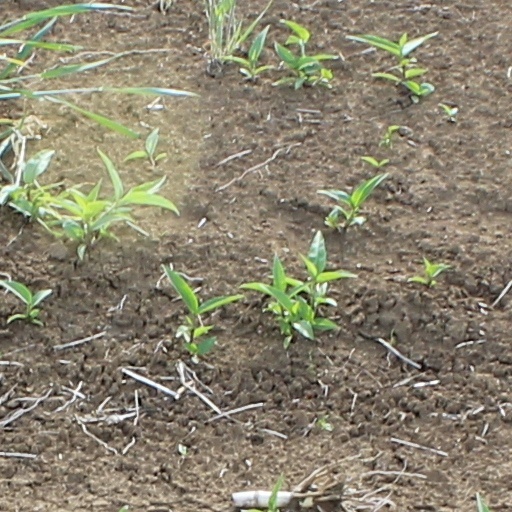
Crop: wheat